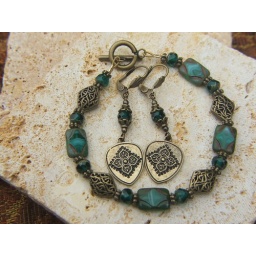
Emerald green czech glass and antiqued brass filigree beads are paired together in this bracelet and earrings set.